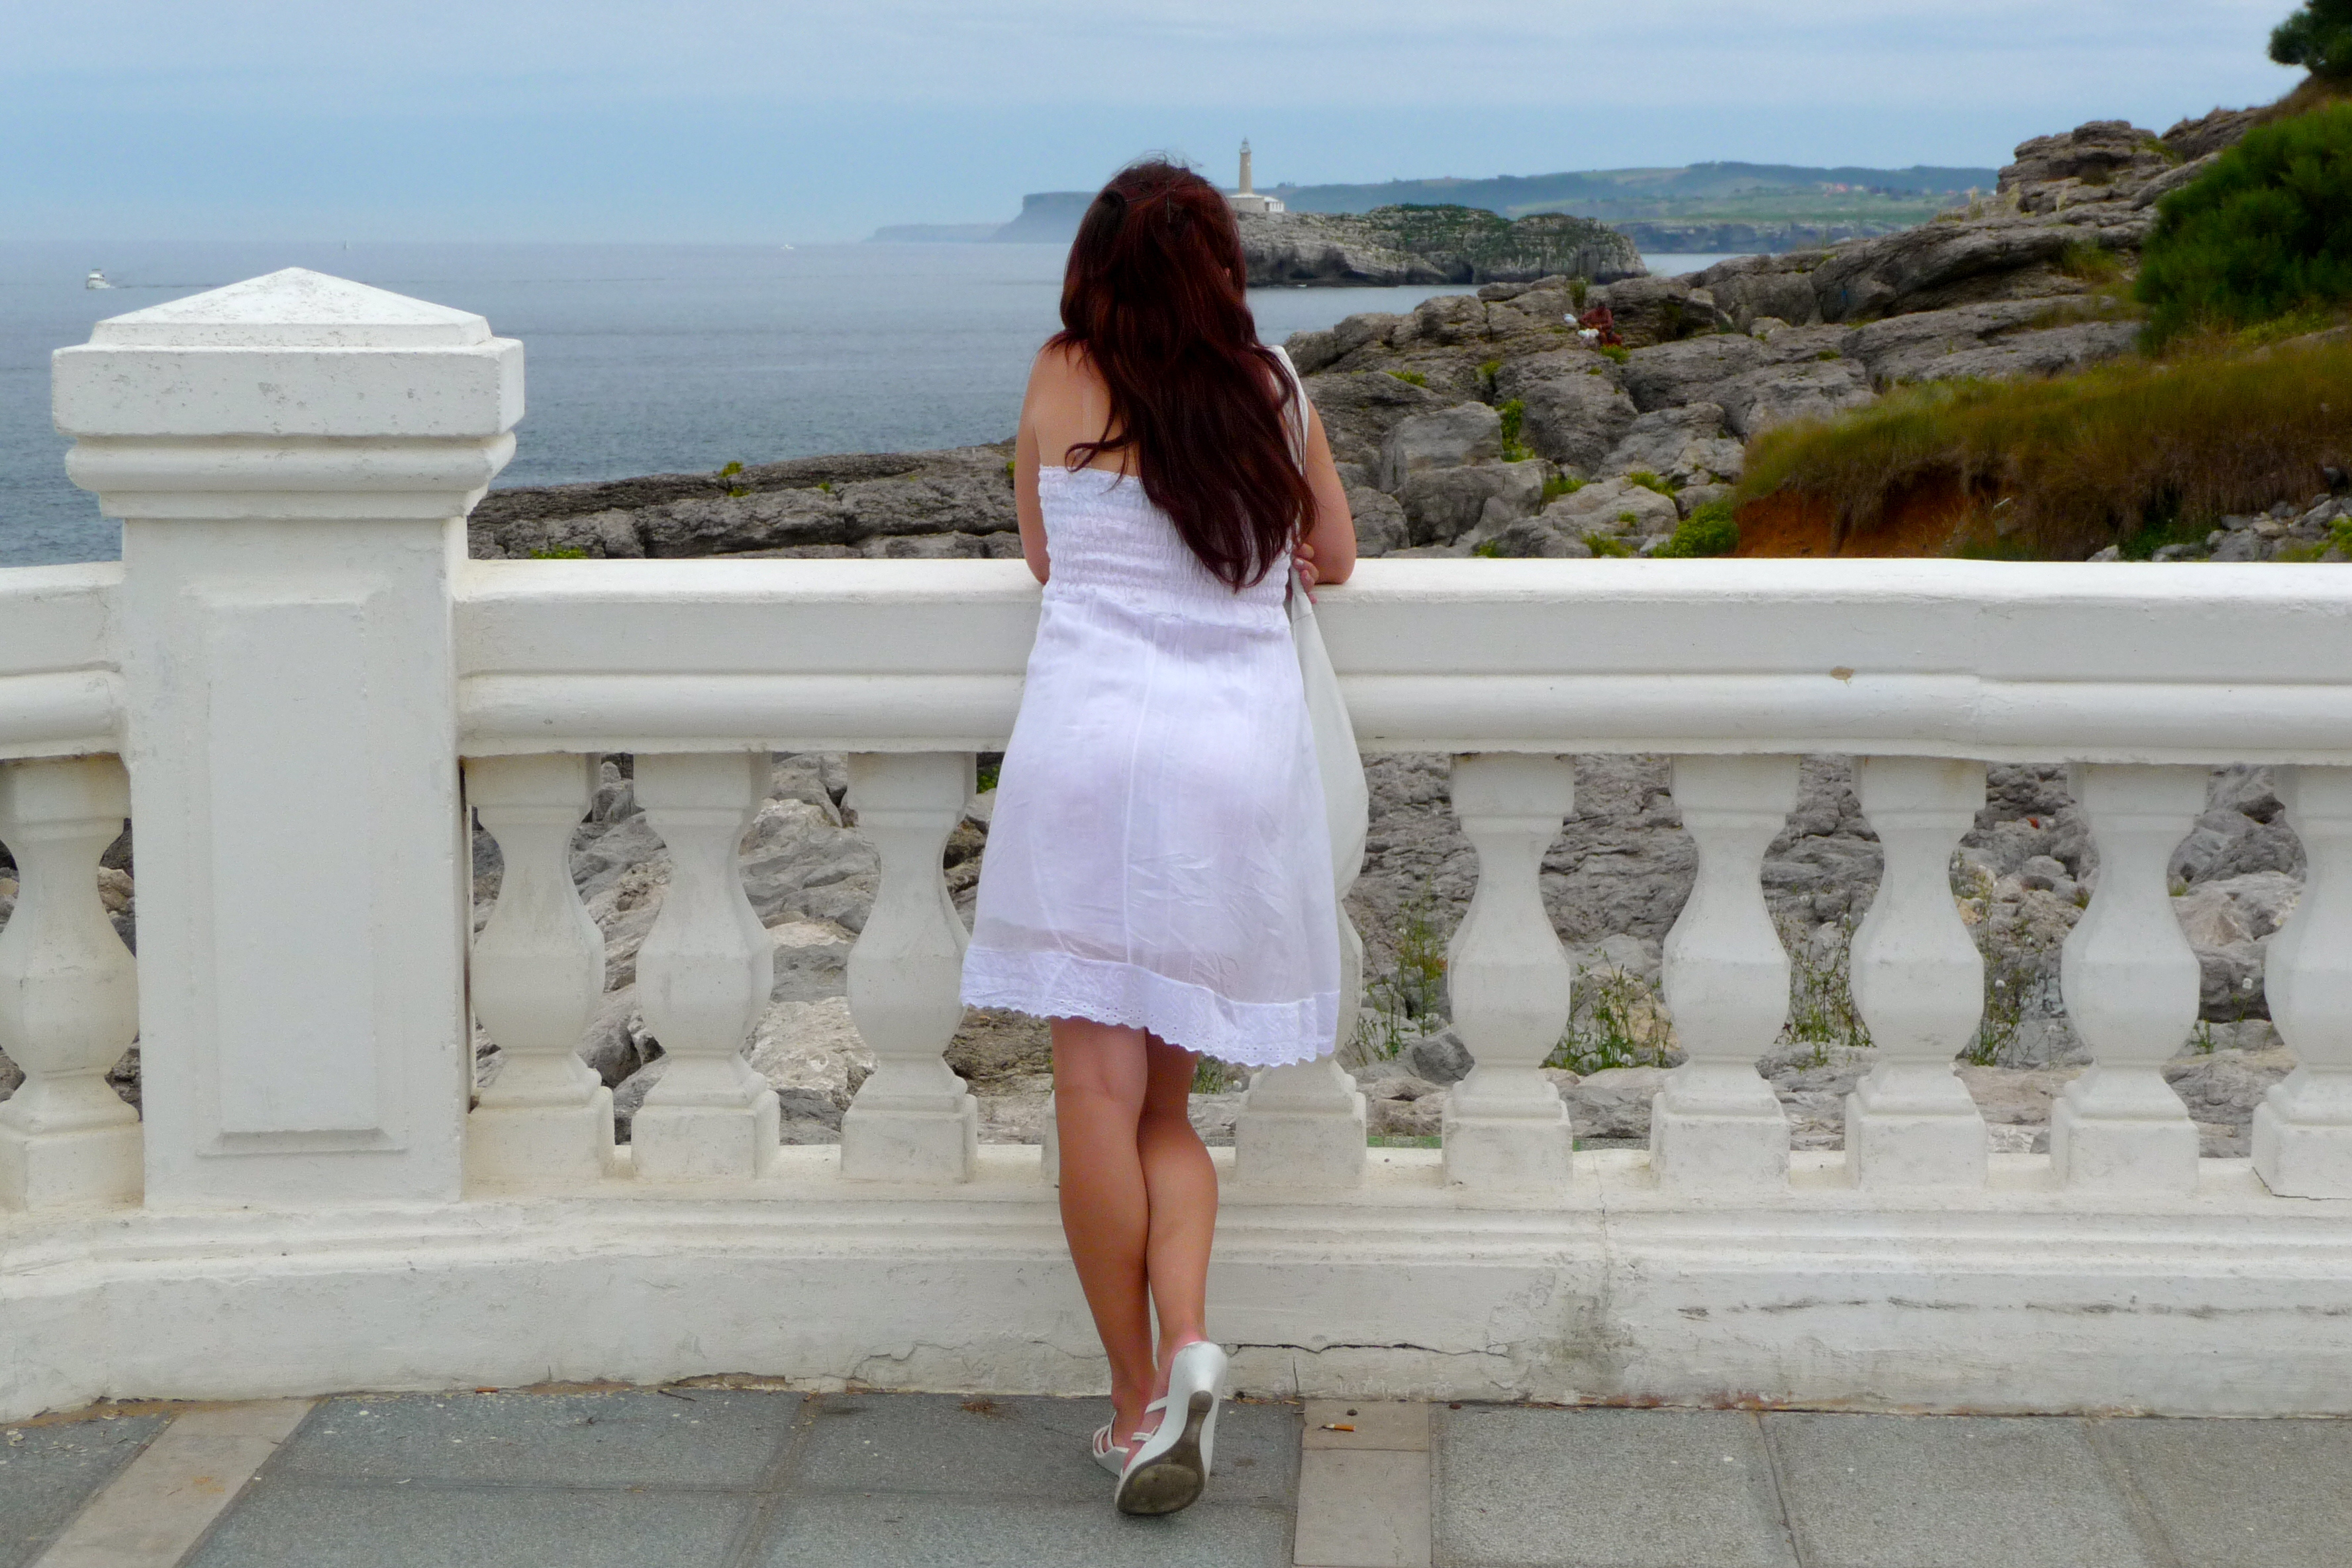
santander, playa, clothing, hair, human leg, shoulder, white, dress, summer, street fashion, beauty, day dress, guard rail, foot, long hair, baluster, One piece garment, brown hair, handrail, waist, calf, ankle, stairs, fence, sandal, high heels, red hair